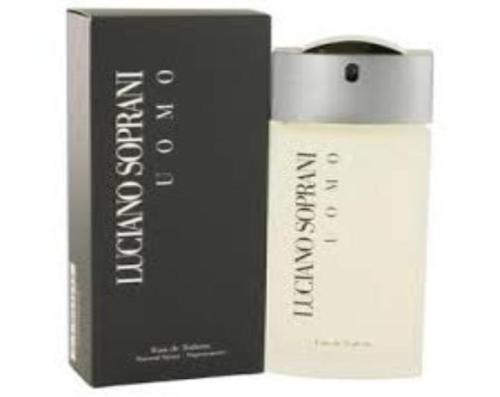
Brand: luciano soprani
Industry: Clothes